Issac Delgado

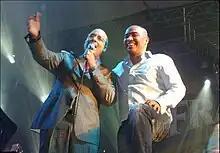

Issac Delgado (born Isaac Felipe Delgado-Ramirez on April 11, 1962 in Marianao, Habana, Cuba) is one of the founders of the band NG La Banda and is a popular salsa and timba performer.